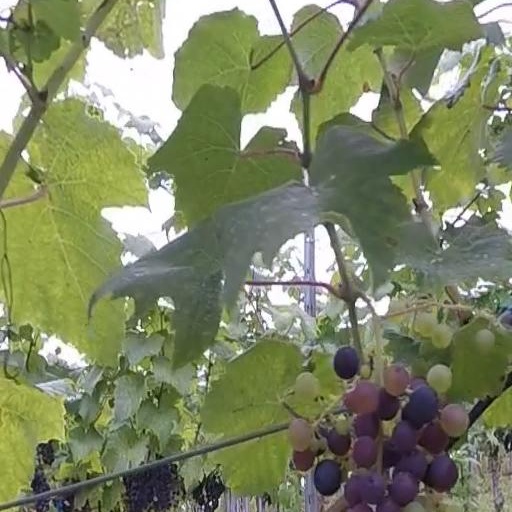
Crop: grape